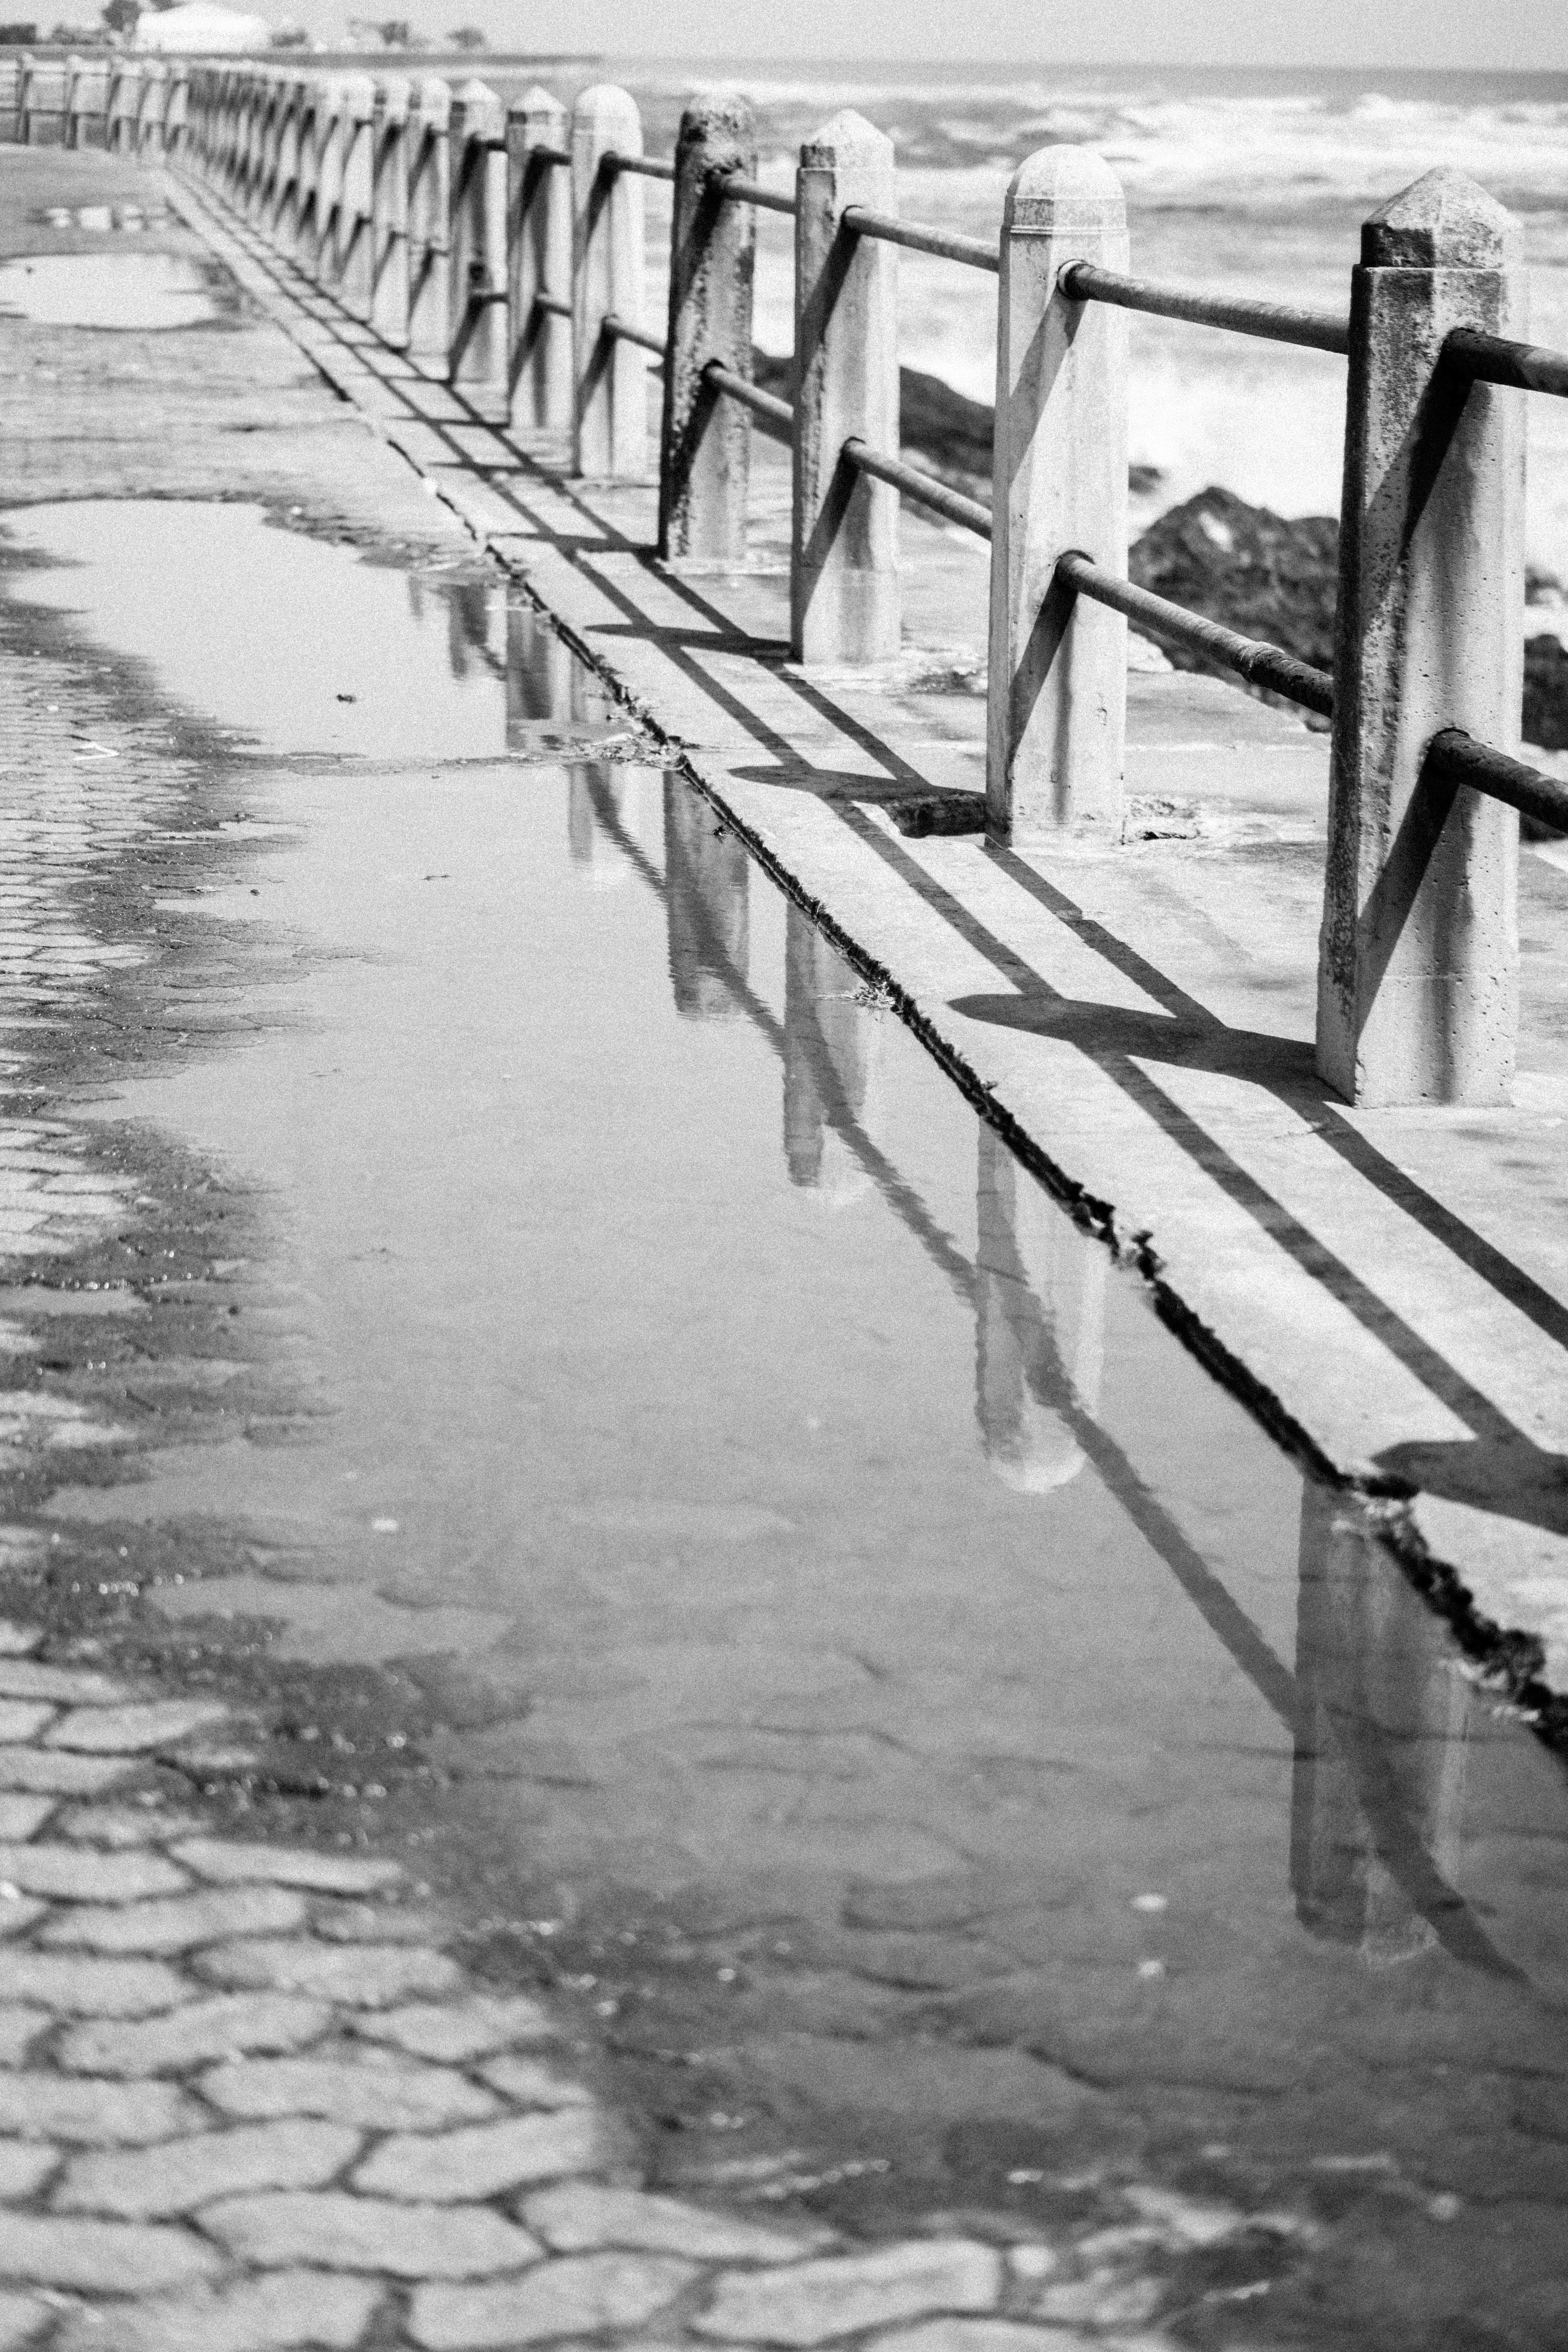
black and white, white, bridge, pier, line, reflection, monochrome, symmetry, monochrome photography